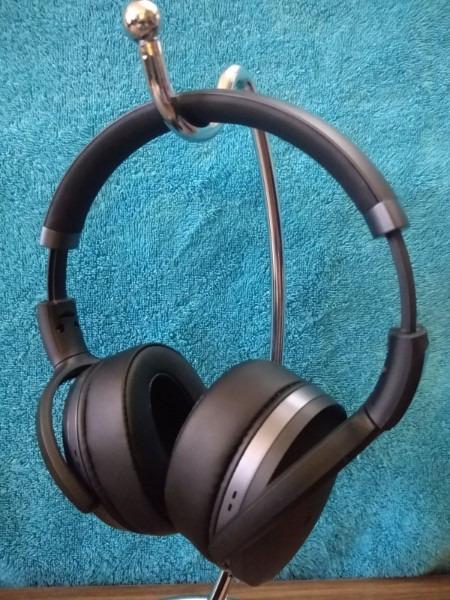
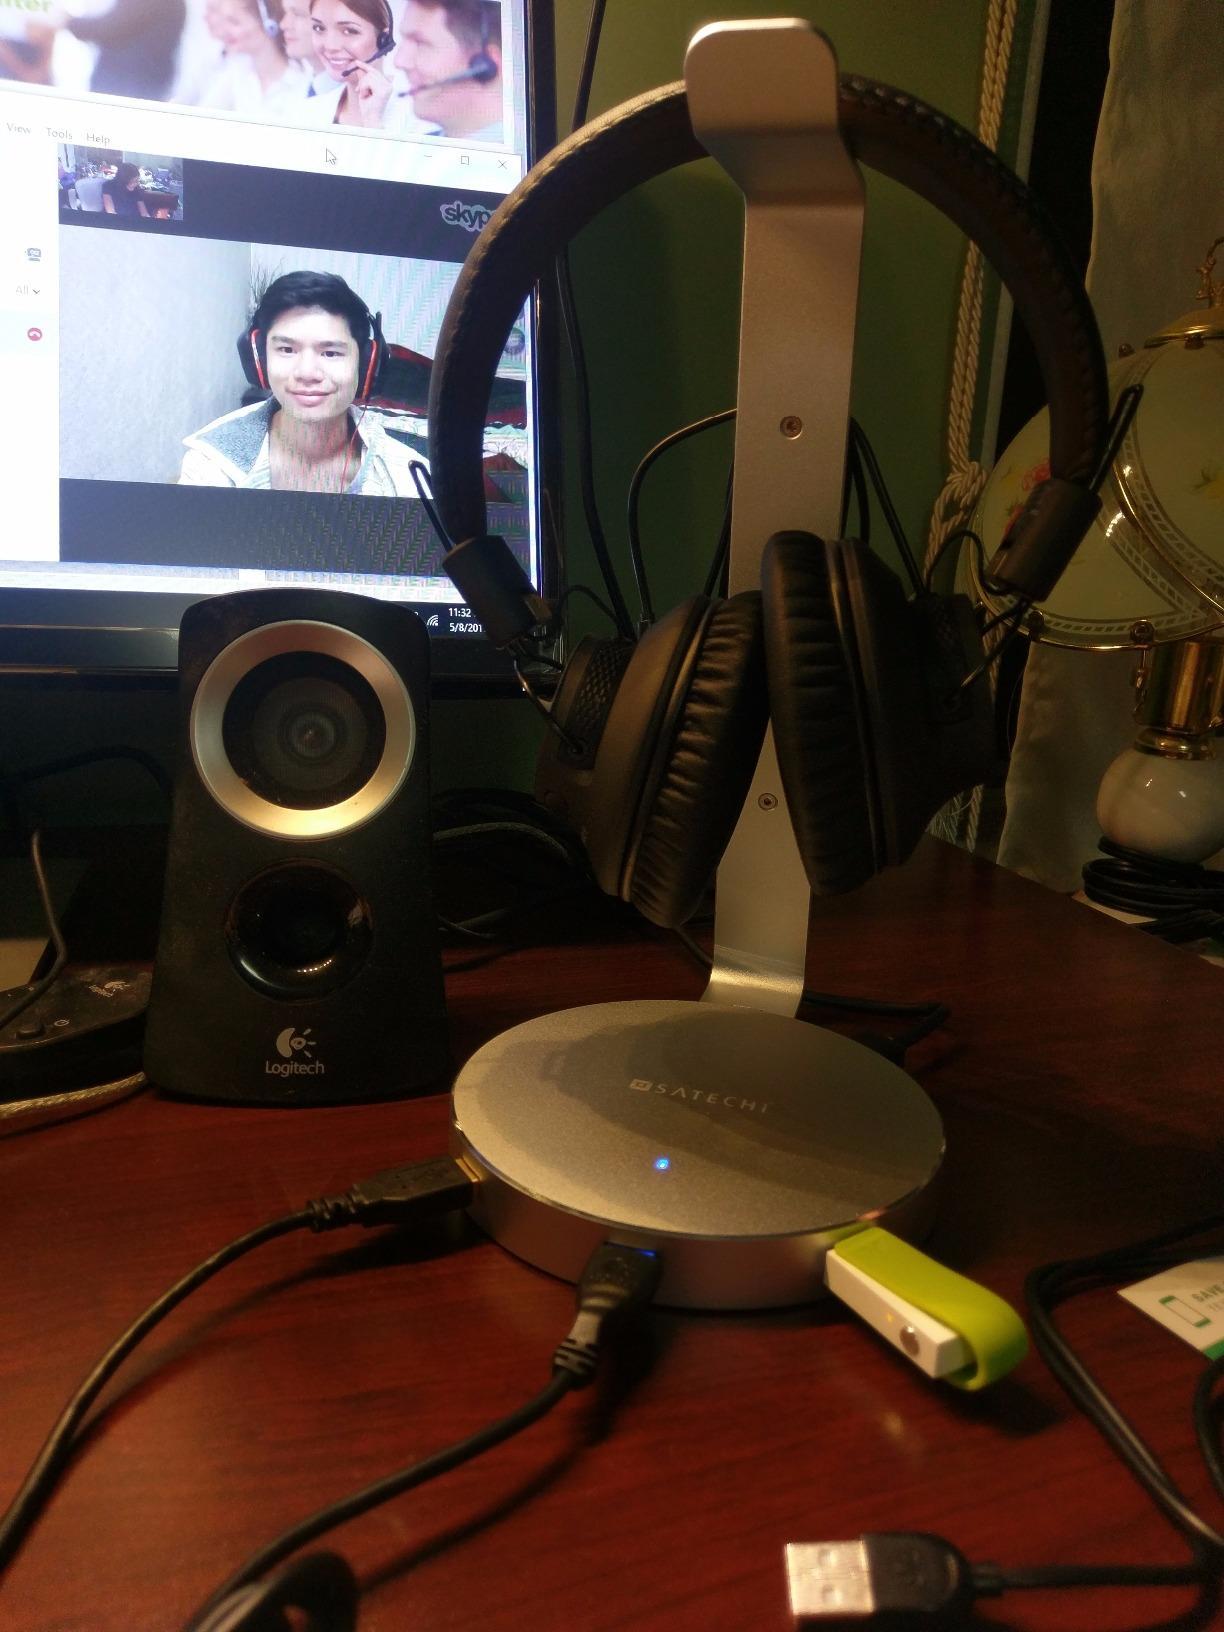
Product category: headphones
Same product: no